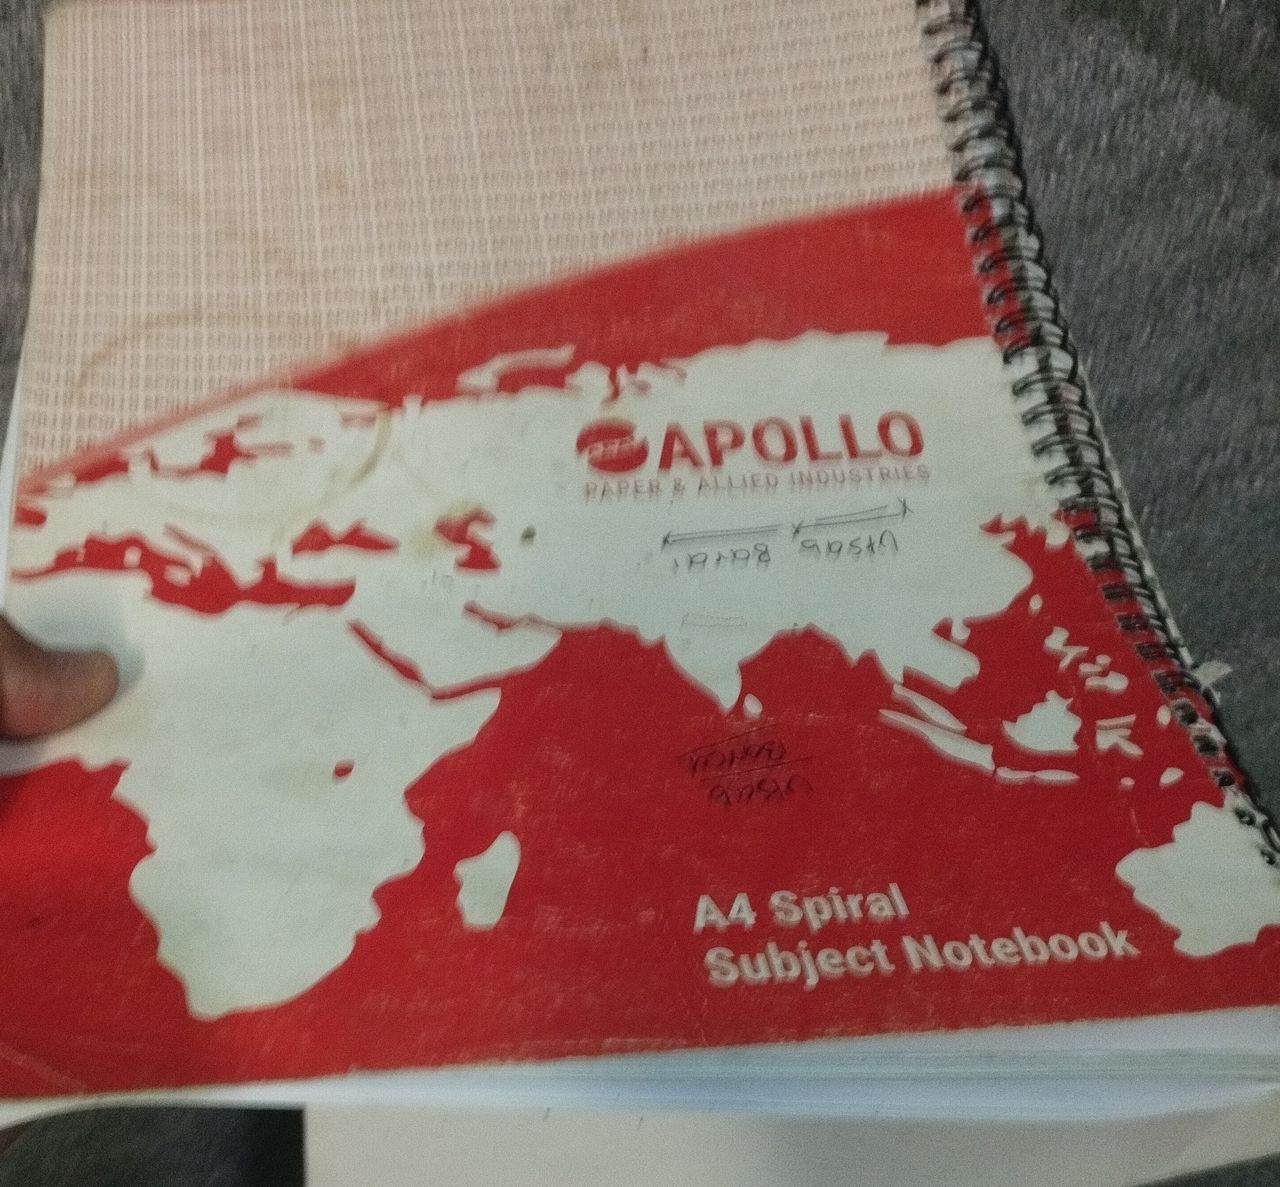
Label: paper